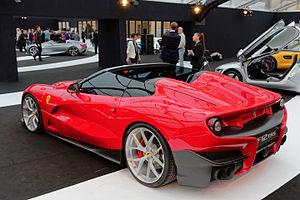
La Ferrari F12 TRS exposée lors du festival automobile international 2015.